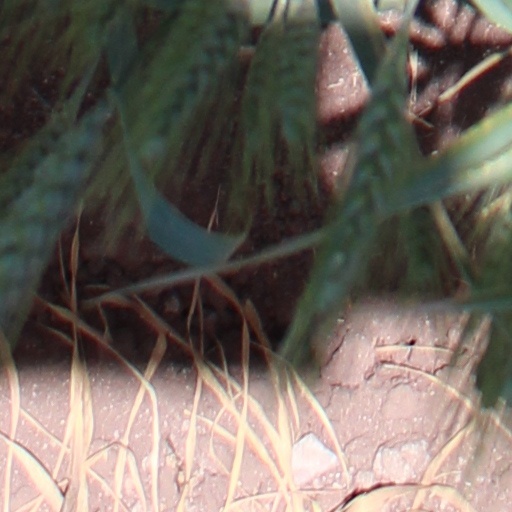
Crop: wheat